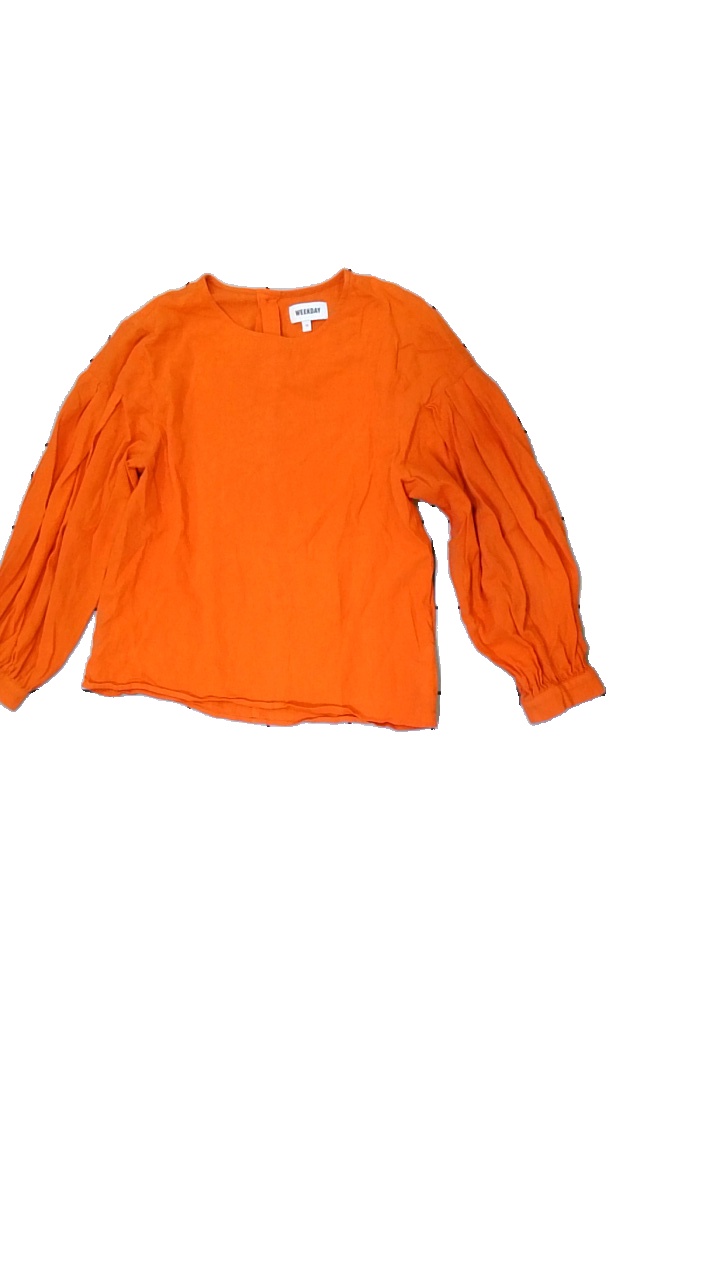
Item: Blouse (Children)
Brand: Weekday
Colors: Orange
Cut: C-collar
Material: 100% Cotton
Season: All
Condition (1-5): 5
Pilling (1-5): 5
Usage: Reuse
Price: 50-100